Chelsea Marcantel

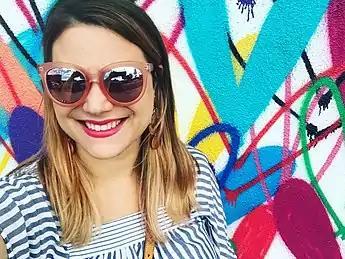
Chelsea Marcantel in Los Angeles in 2018

Chelsea Marcantel is an American playwright and director. She has written over thirty plays. She won the American Theatre Critics Association's M. Elizabeth Osborn New Play Award in 2018 for her play "Airness," and a Richard Rodgers Award for Musical Theatre from the American Academy of Arts and Letters for her musical "The Monster."